The Big Stuffed Dog

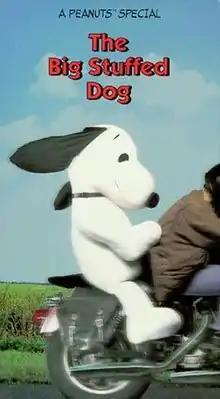

The Big Stuffed Dog is a 1981 children's film about the adventures of a plush Snoopy. It aired on NBC as part of its "Project Peacock" series which featured family-based specials and programming.